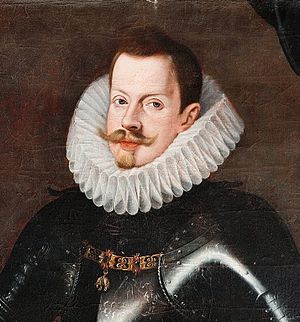
Spanske regenter / Huset Habsburg (1516–1700)
Spanien blev først et samlet kongerige omkring år 1479. Før den tid bestod landet af to riger, Castilien og Aragonien. Aragonien havde også besidelser i Italien, Sicilien og Sardinien. Områderne samledes i en personalunion da regenterne, dronning Isabella 1. af Castilien og kong Ferdinand 2. af Aragonien giftede sig med hinanden.